United Nations Security Council Resolution 944

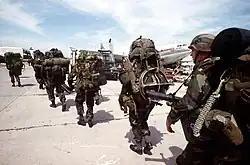
Troops arriving at Toussaint Louverture International Airport on the first day of the operation

United Nations Security Council Resolution 944, adopted on 29 September 1994, after recalling resolutions 841 (1993), 861 (1993), 862 (1993), 867 (1993), 873 (1993), 875 (1993), 905 (1994), 917 (1994), 933 (1994) and 940 (1994), the Council affirmed its willingness to suspend sanctions against Haiti once the legitimate President Jean-Bertrand Aristide had returned following the removal of the military junta.